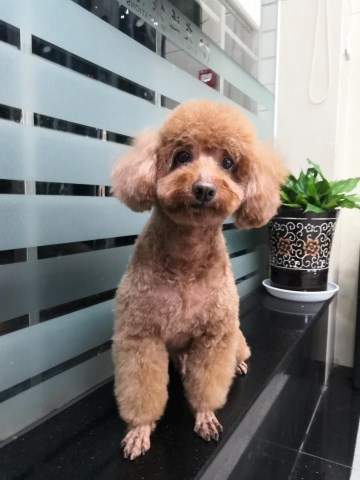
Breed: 7449-n000128-teddy